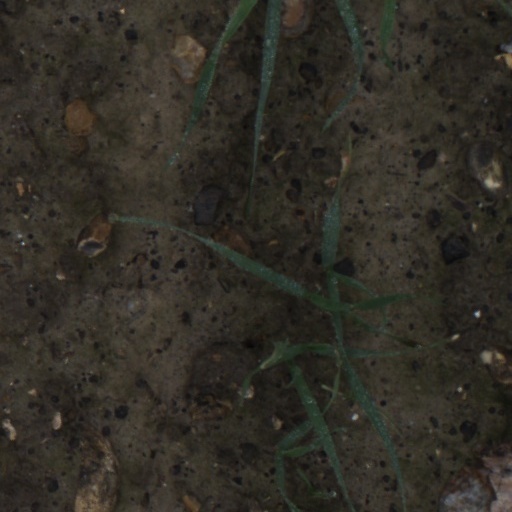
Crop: wheat